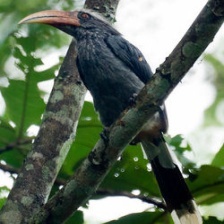
Species: MALABAR HORNBILL
Scientific name: OCYCEROS GRISEUS
ImageNet parent category: hornbill